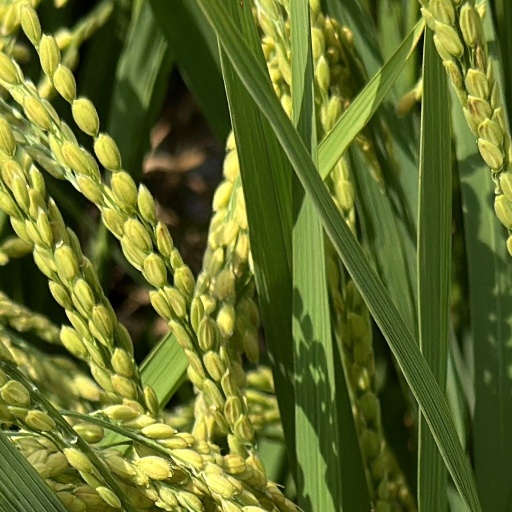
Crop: rice